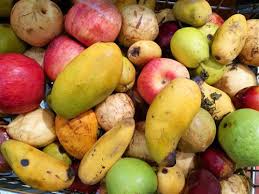
Waste category: biological